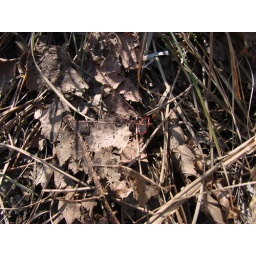
red and black bug under there